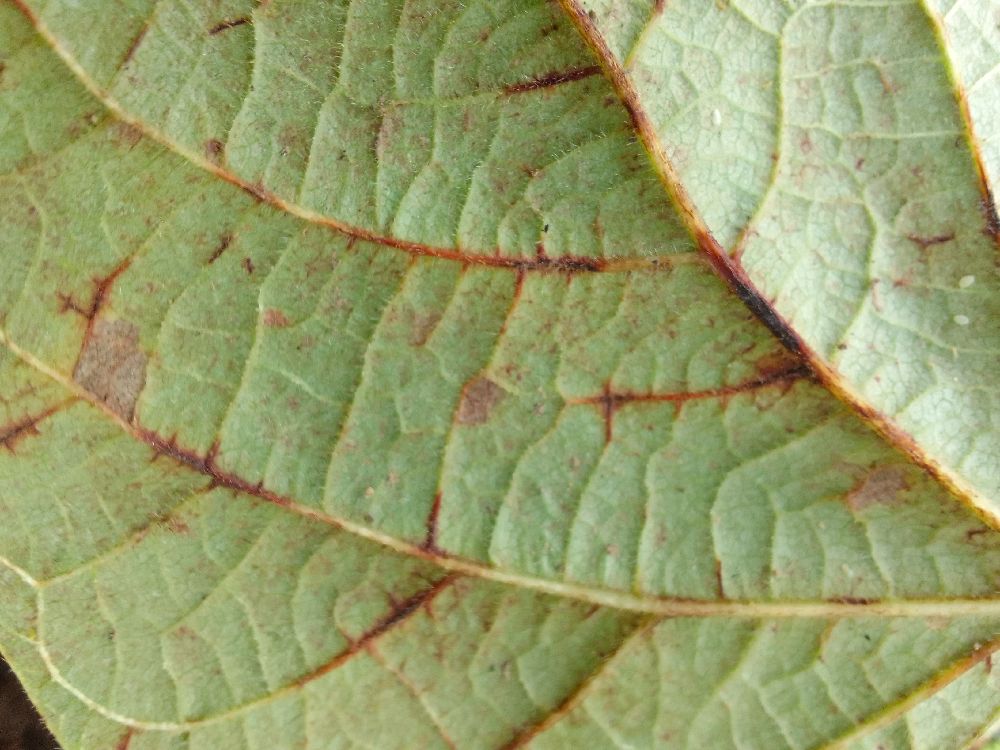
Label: anthracnose